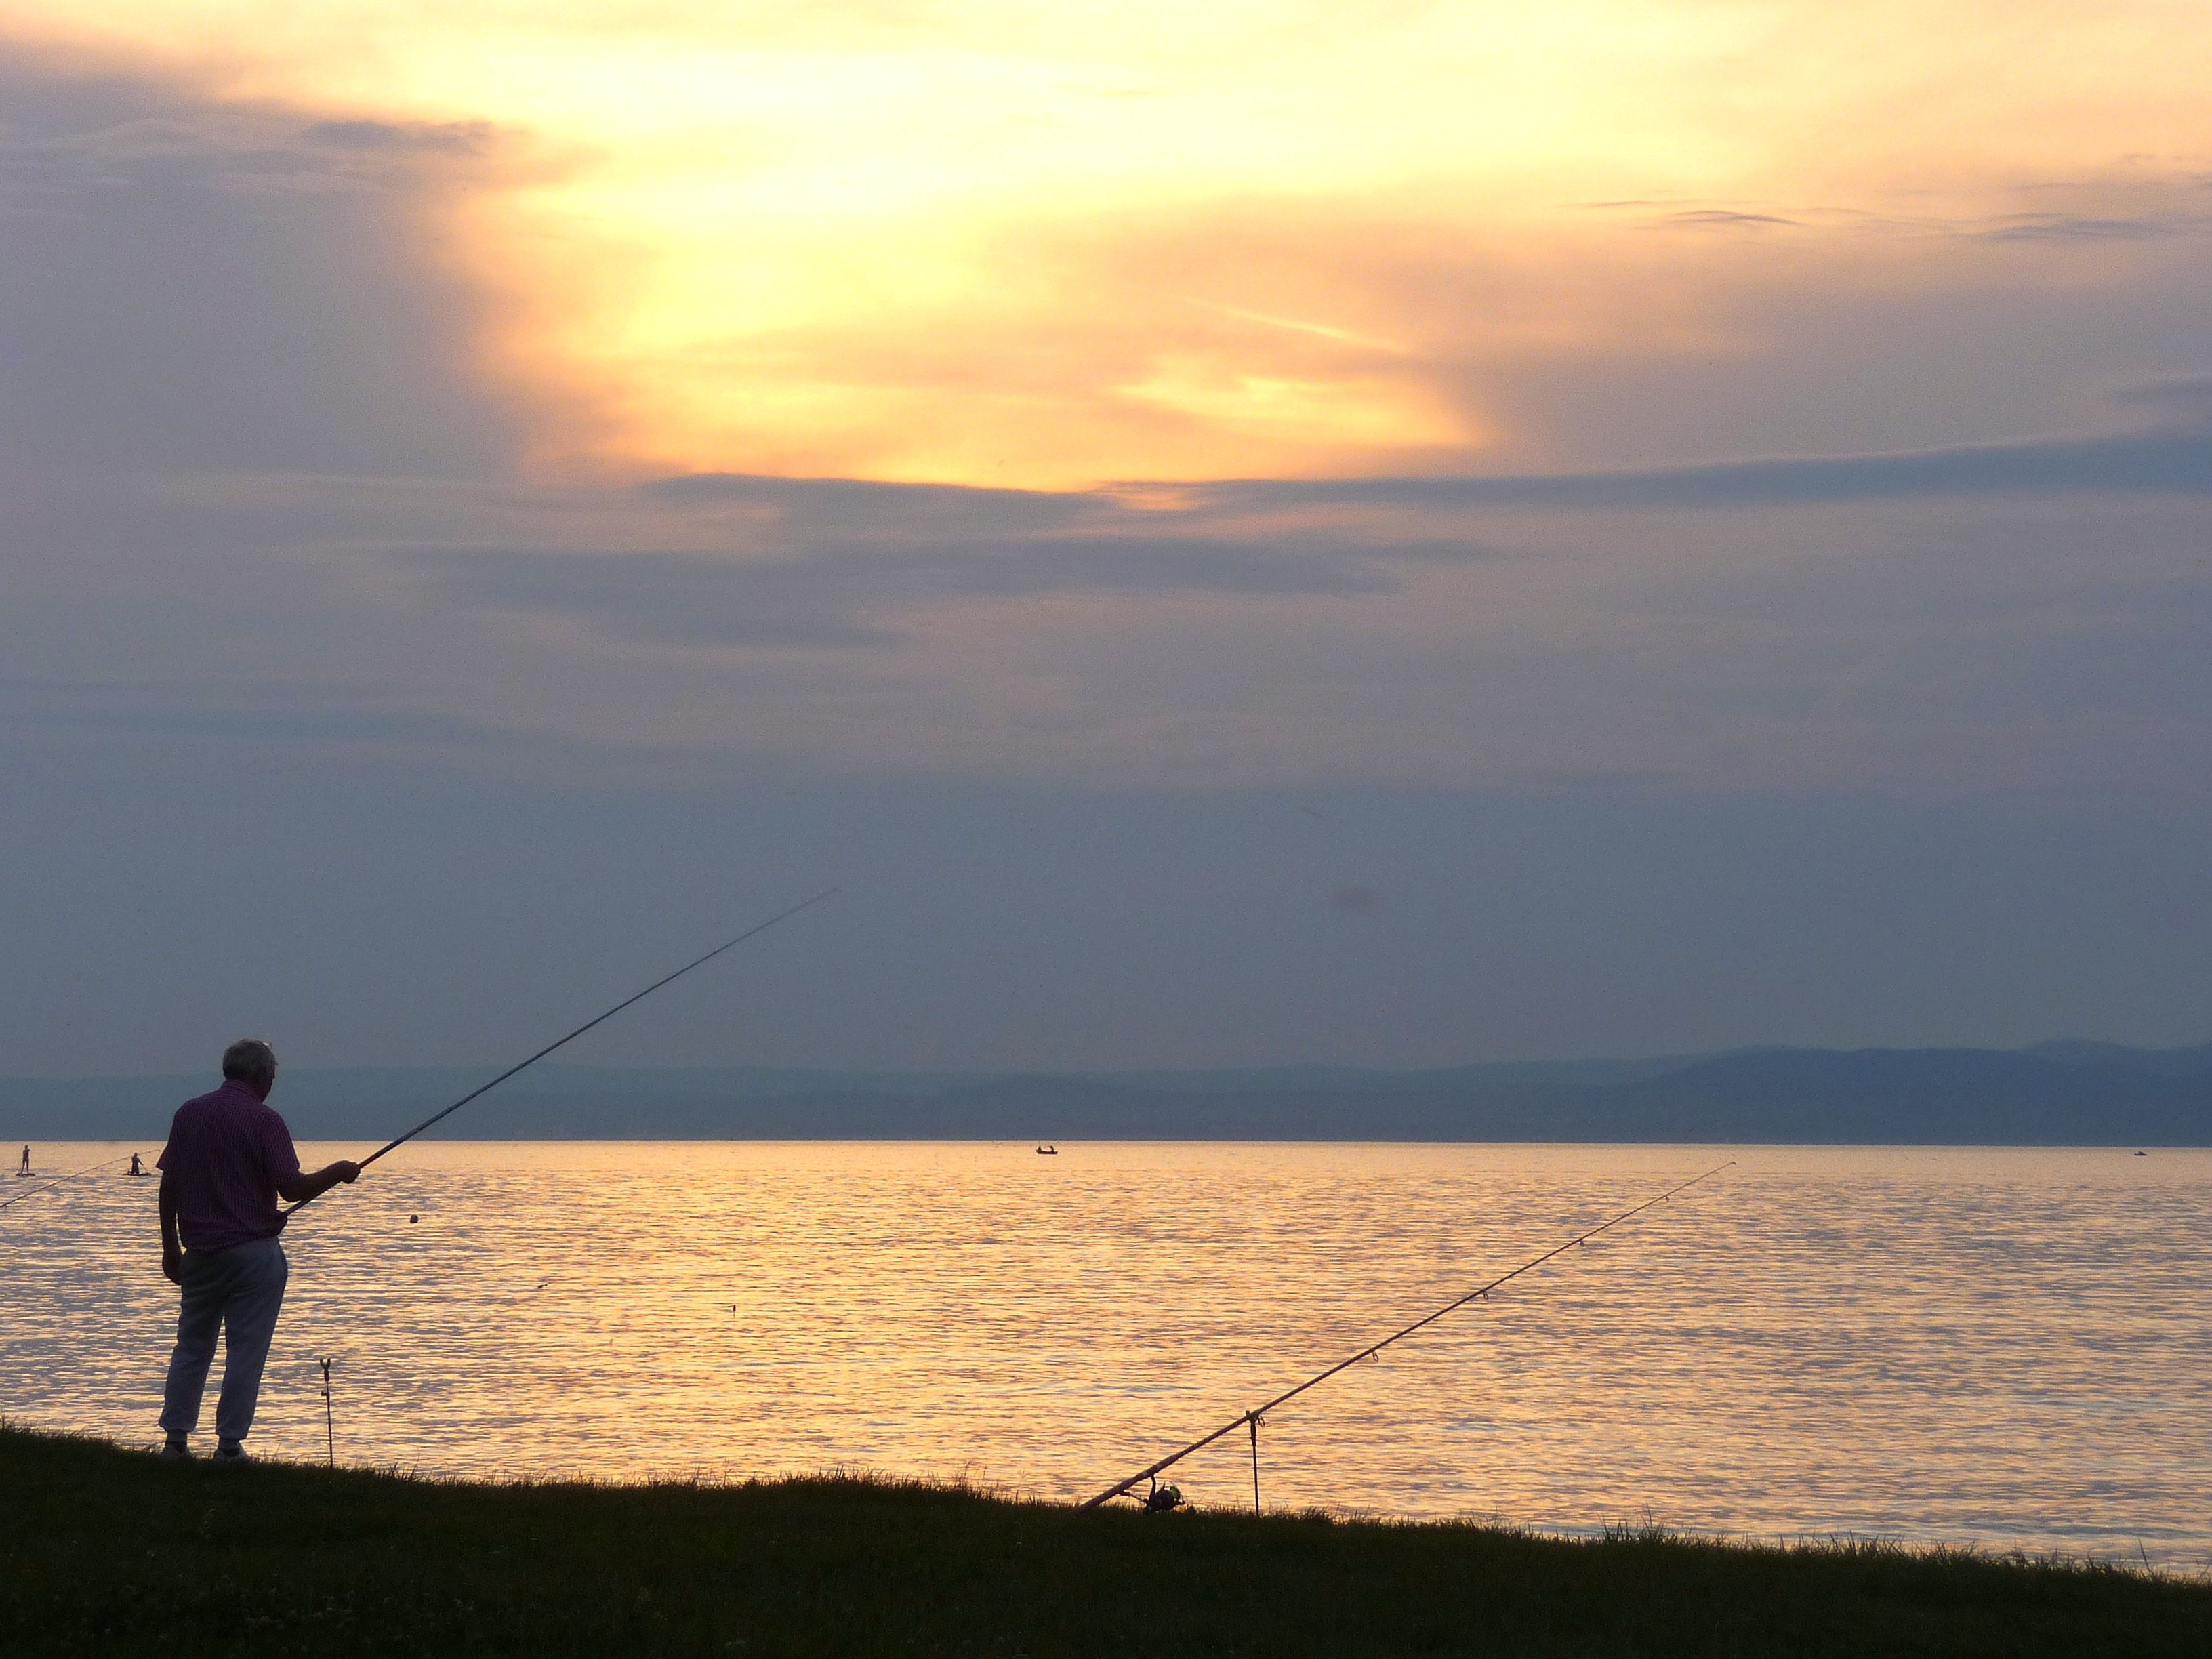
landscape, sea, coast, water, horizon, cloud, sunrise, sunset, morning, lake, dawn, dusk, evening, fishing, in the evening, lights, hungary, loch, lake balaton